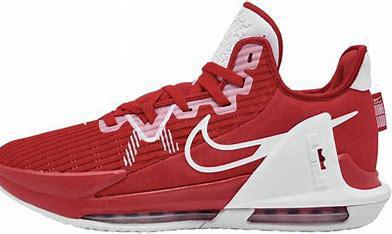
Brand: Nike
Model: Lebron Witness 6